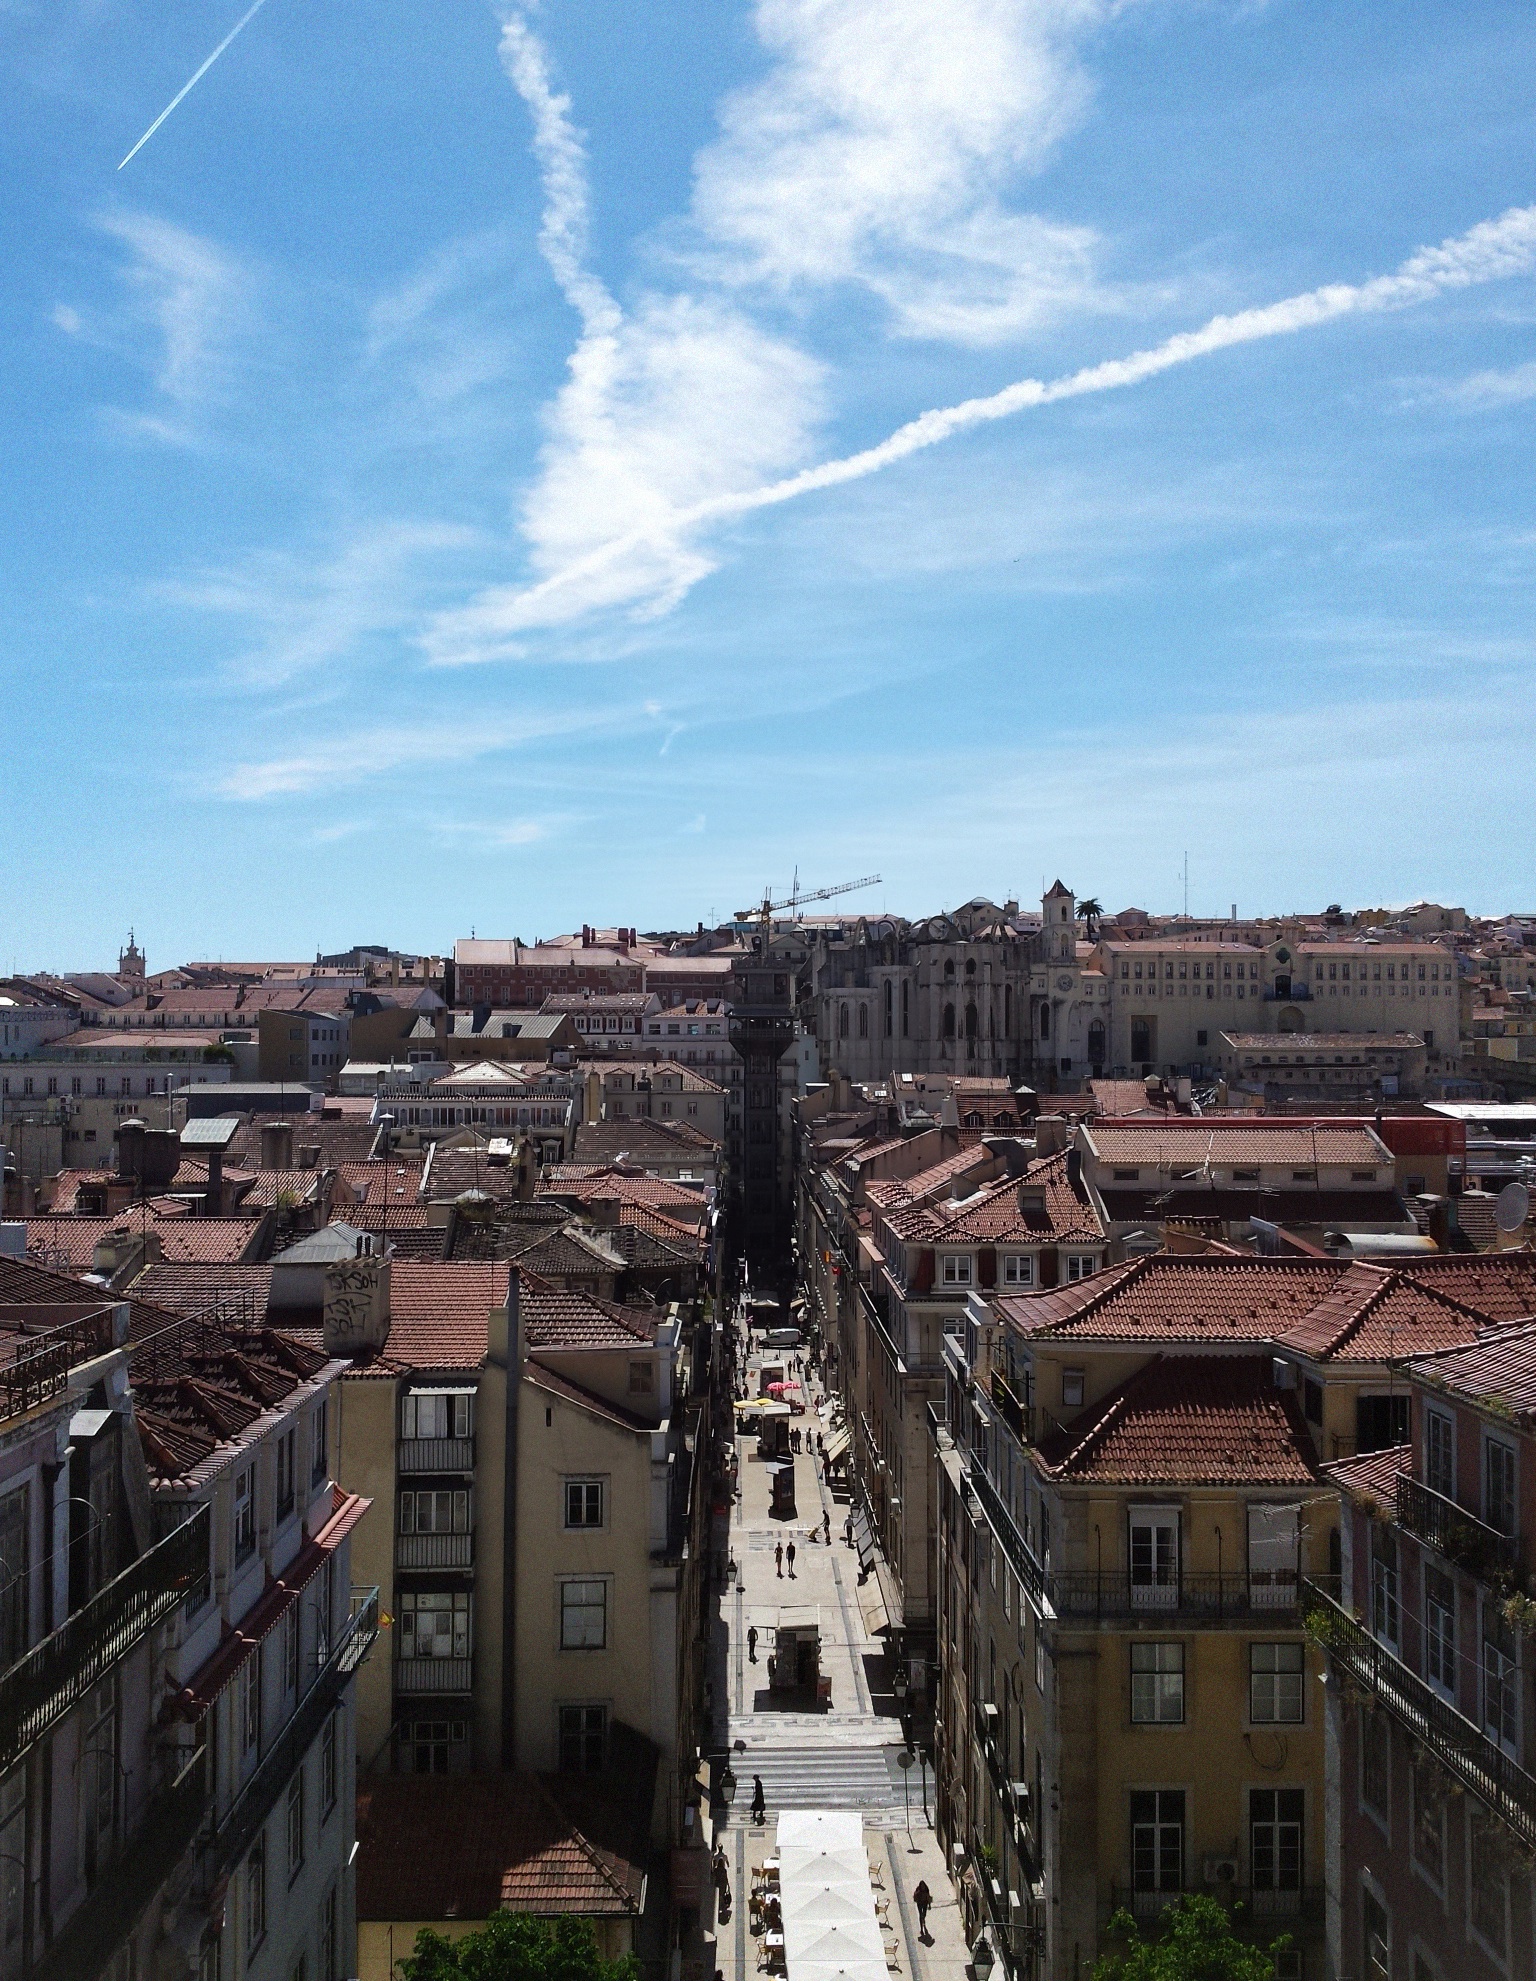
sky, skyline, town, city, skyscraper, cityscape, panorama, downtown, landmark, metropolis, neighbourhood, urban area, residential area, human settlement